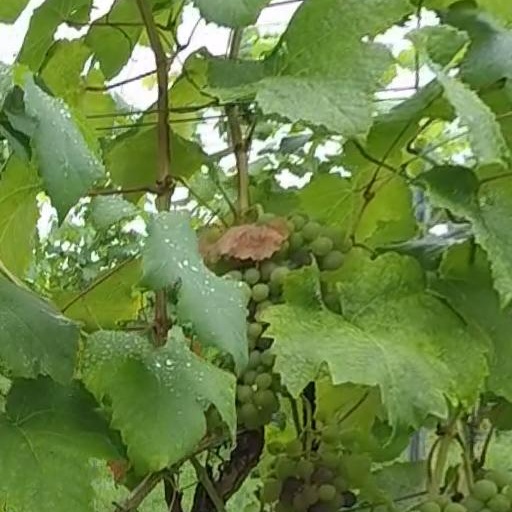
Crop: grape